Bach (New Zealand)

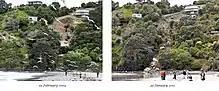
Bach above Onetangi Beach, Waiheke Isaland, stood for decades, destroyed in seconds when saturated land gave way (11 January 2011)

They are almost always small structures, usually made of cheap or recycled material like fibrolite (asbestos cement sheet), corrugated iron, or used timber. They were influenced by the backwoods cabins and sheds of the early settlers and farmers. Other baches used a caravan as the core of the structure and built extensions onto it. Many cities were dismantling tram systems in the 1950s, and old trams were sometimes used as baches, most noticeably on the coast of the Coromandel Peninsula on the Firth of Thames, to which more than 100 trams were relocated.